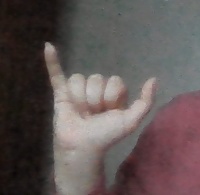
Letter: ya